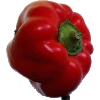
Label: Pepper Red 1